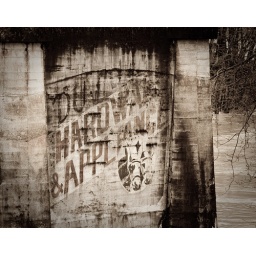
Part of the old (defunct) bridge in Duvall that used to span the Snoqualmie River -right next to the current bridge (Woodinville Duvall Road)